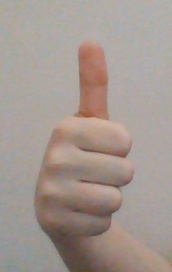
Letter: aleff